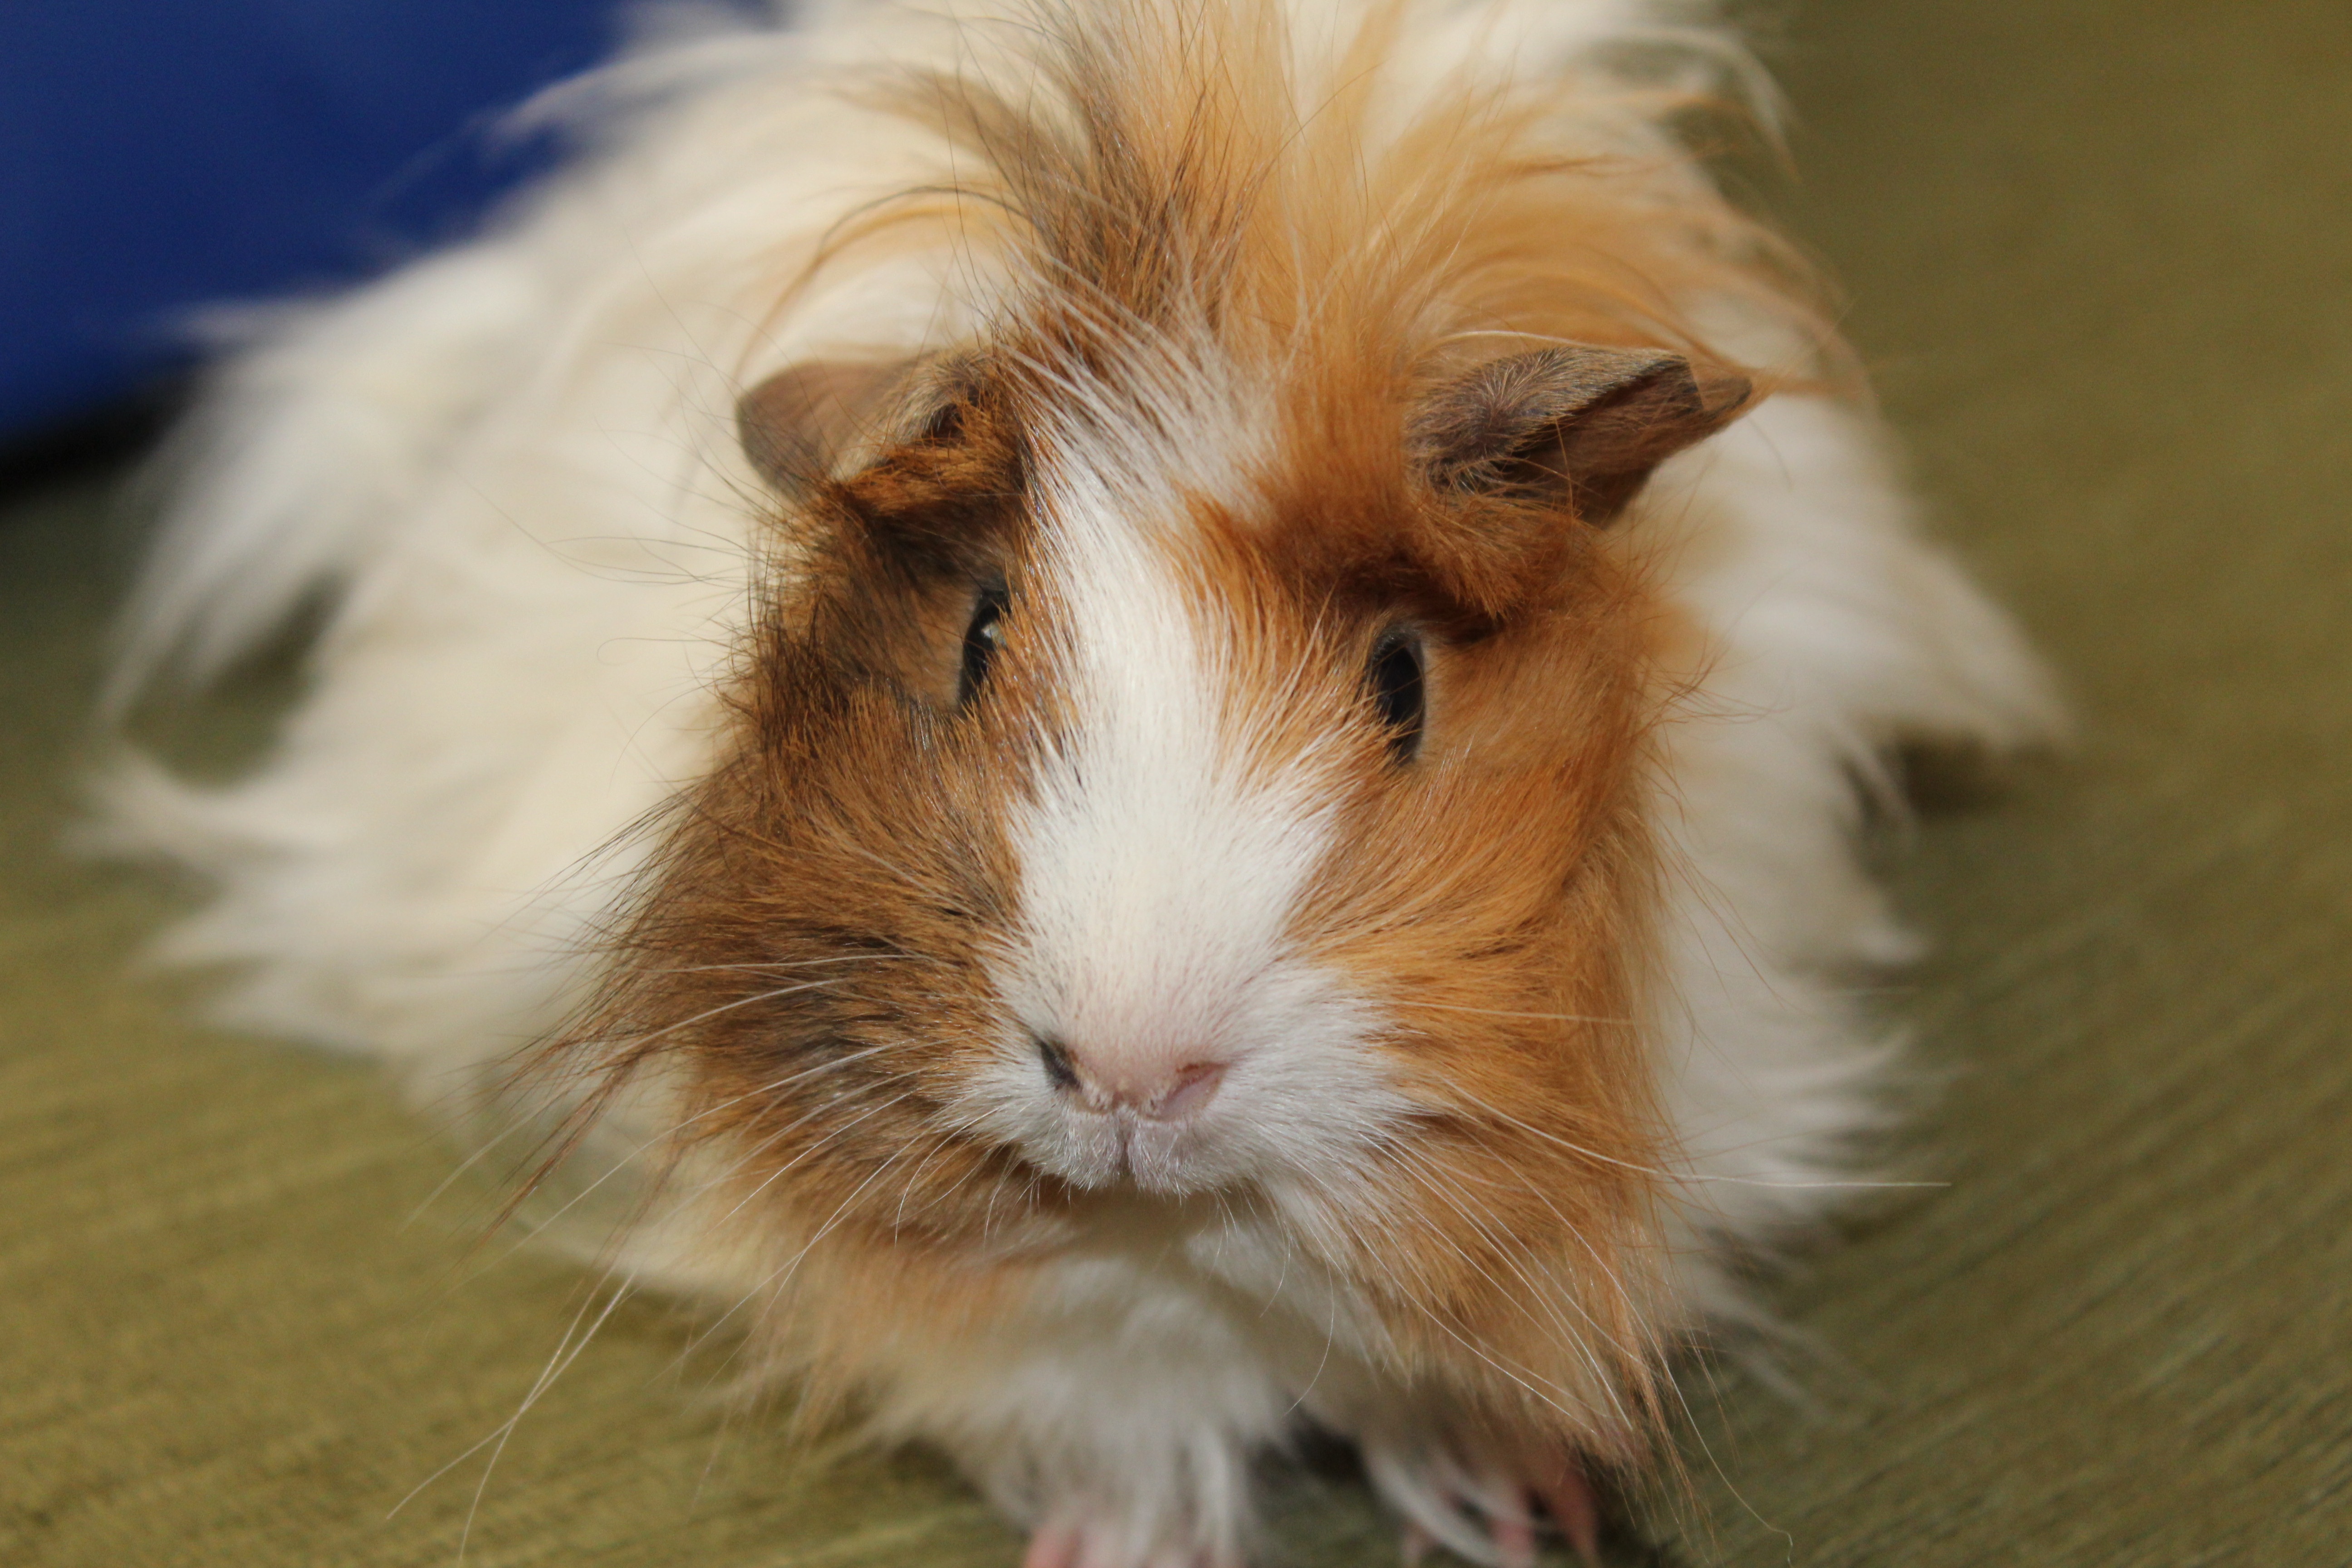
animal, pet, mammal, rodent, fauna, guinea pig, whiskers, vertebrate